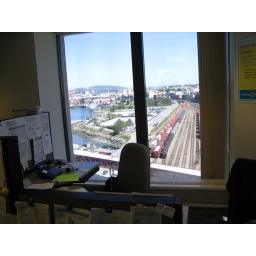
This is my little corner of the office tower in downtown Vancouver